Ironside (1967 TV series)

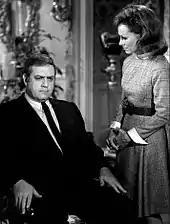
Raymond Burr as Ironside

Supporting characters on "Ironside" included Det. Sgt. Edward "Ed" Brown (Don Galloway) and a young socialite-turned-plainclothes officer, Eve Whitfield (Barbara Anderson). In addition, delinquent-turned assistant Mark Sanger (Don Mitchell), who subsequently attends and graduates from law school (night classes were mentioned from early on), joins the San Francisco police force himself in the sixth season, then marries late in the run of the series. Commissioner Randall was played by Gene Lyons.